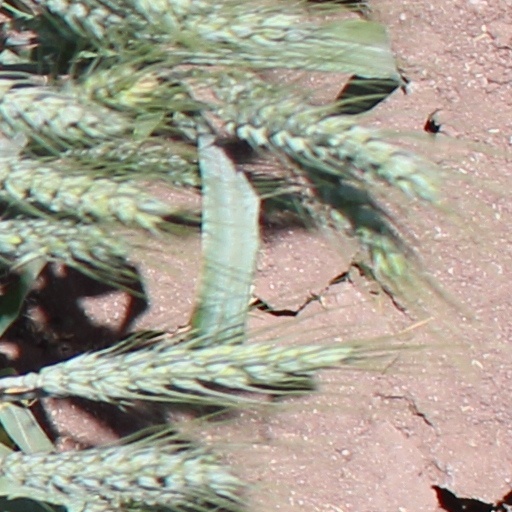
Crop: wheat